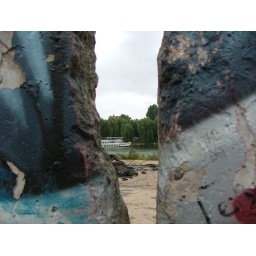
Looking through a crack in the berlin wall - looking to the river and trees on the otherside.